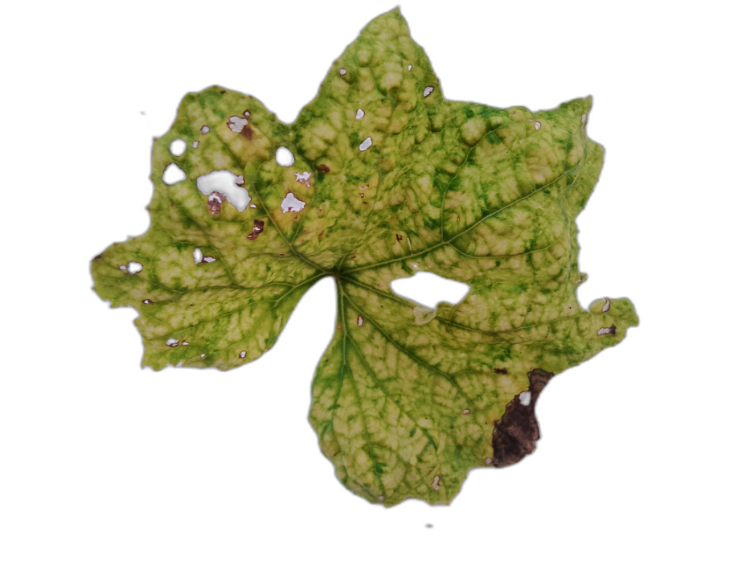
Crop: Zucchini
Label: Anthracnose